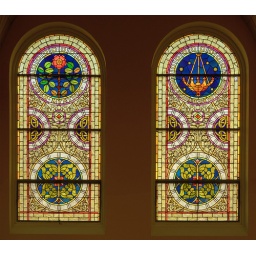
Saint Mary's Roman Catholic Church, in Fieldon, Illinois, USA - stained glass windows with titles of Mary